Álvaro Gómez (actor)

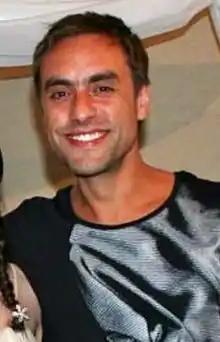

Álvaro Gómez González (born 24 December 1980) is a Chilean actor and theatre director.